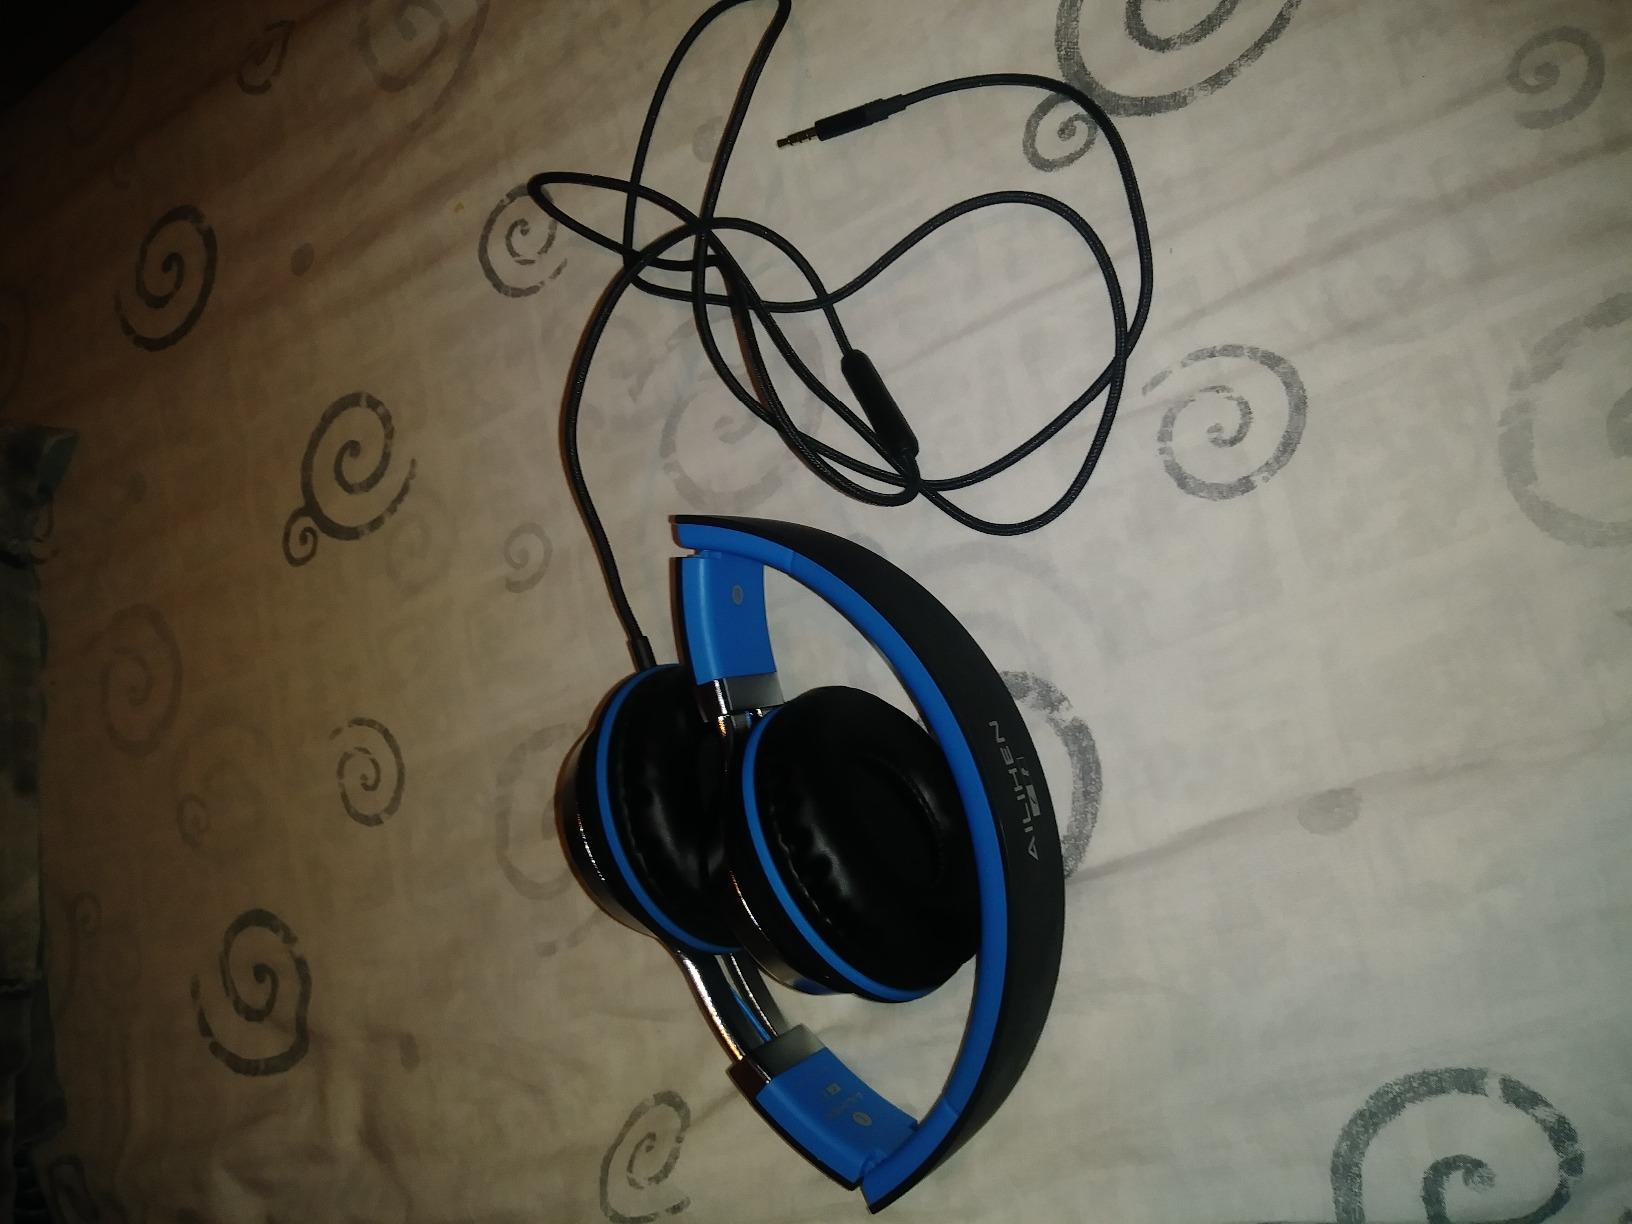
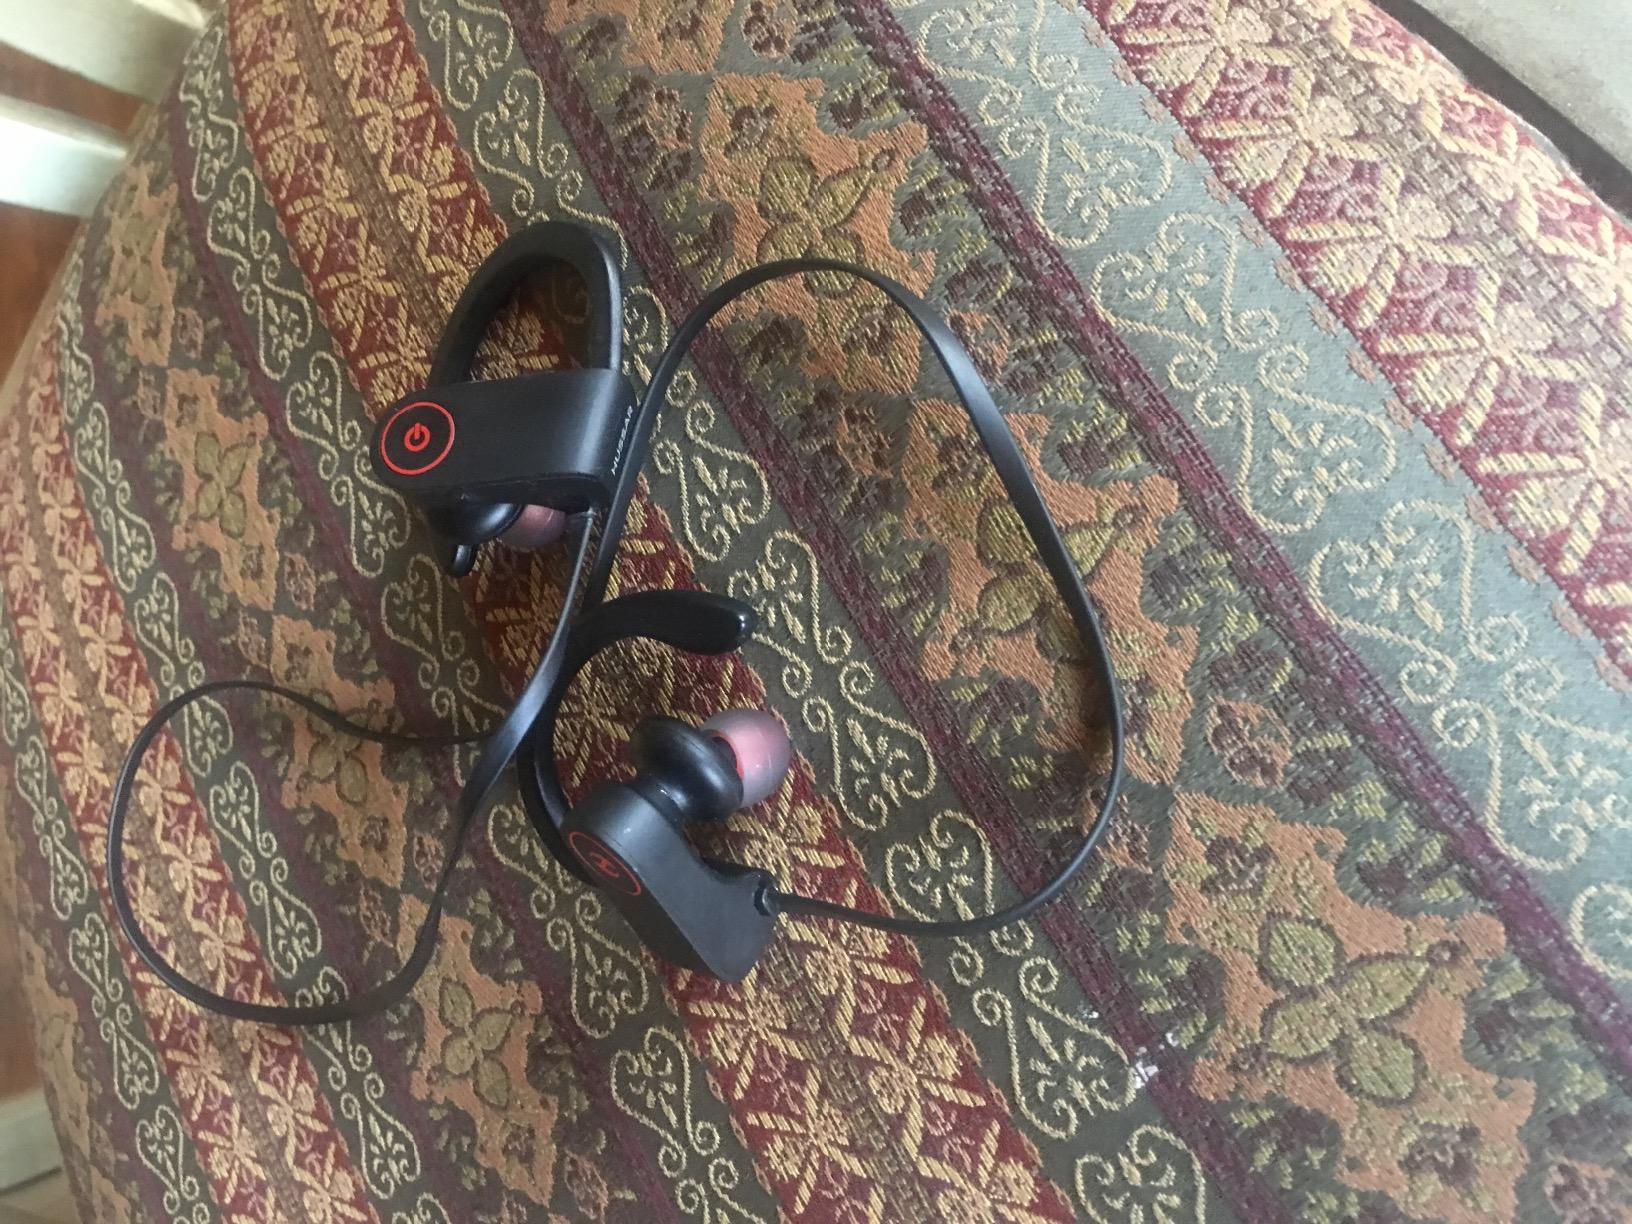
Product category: headphones
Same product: no